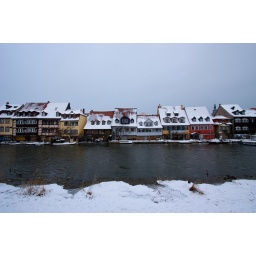
A view of a bunch of houses on the river in the a small town in Germany. Such great variety of colors!